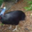
Label: bird